North Borneo

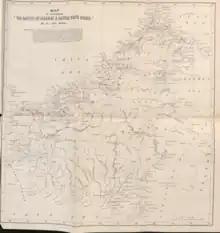
Ethnic composition map of the natives of North Borneo and the neighbouring Raj of Sarawak, 1896

The original monetary unit of North Borneo was the Mexican dollar. The dollar was later matched to the Straits dollar and rated at 9 Straits dollars (equal to 5 US dollars at the time). Different notes were issued throughout the administration, with backgrounds featuring the Mount Kinabalu or the company arms.